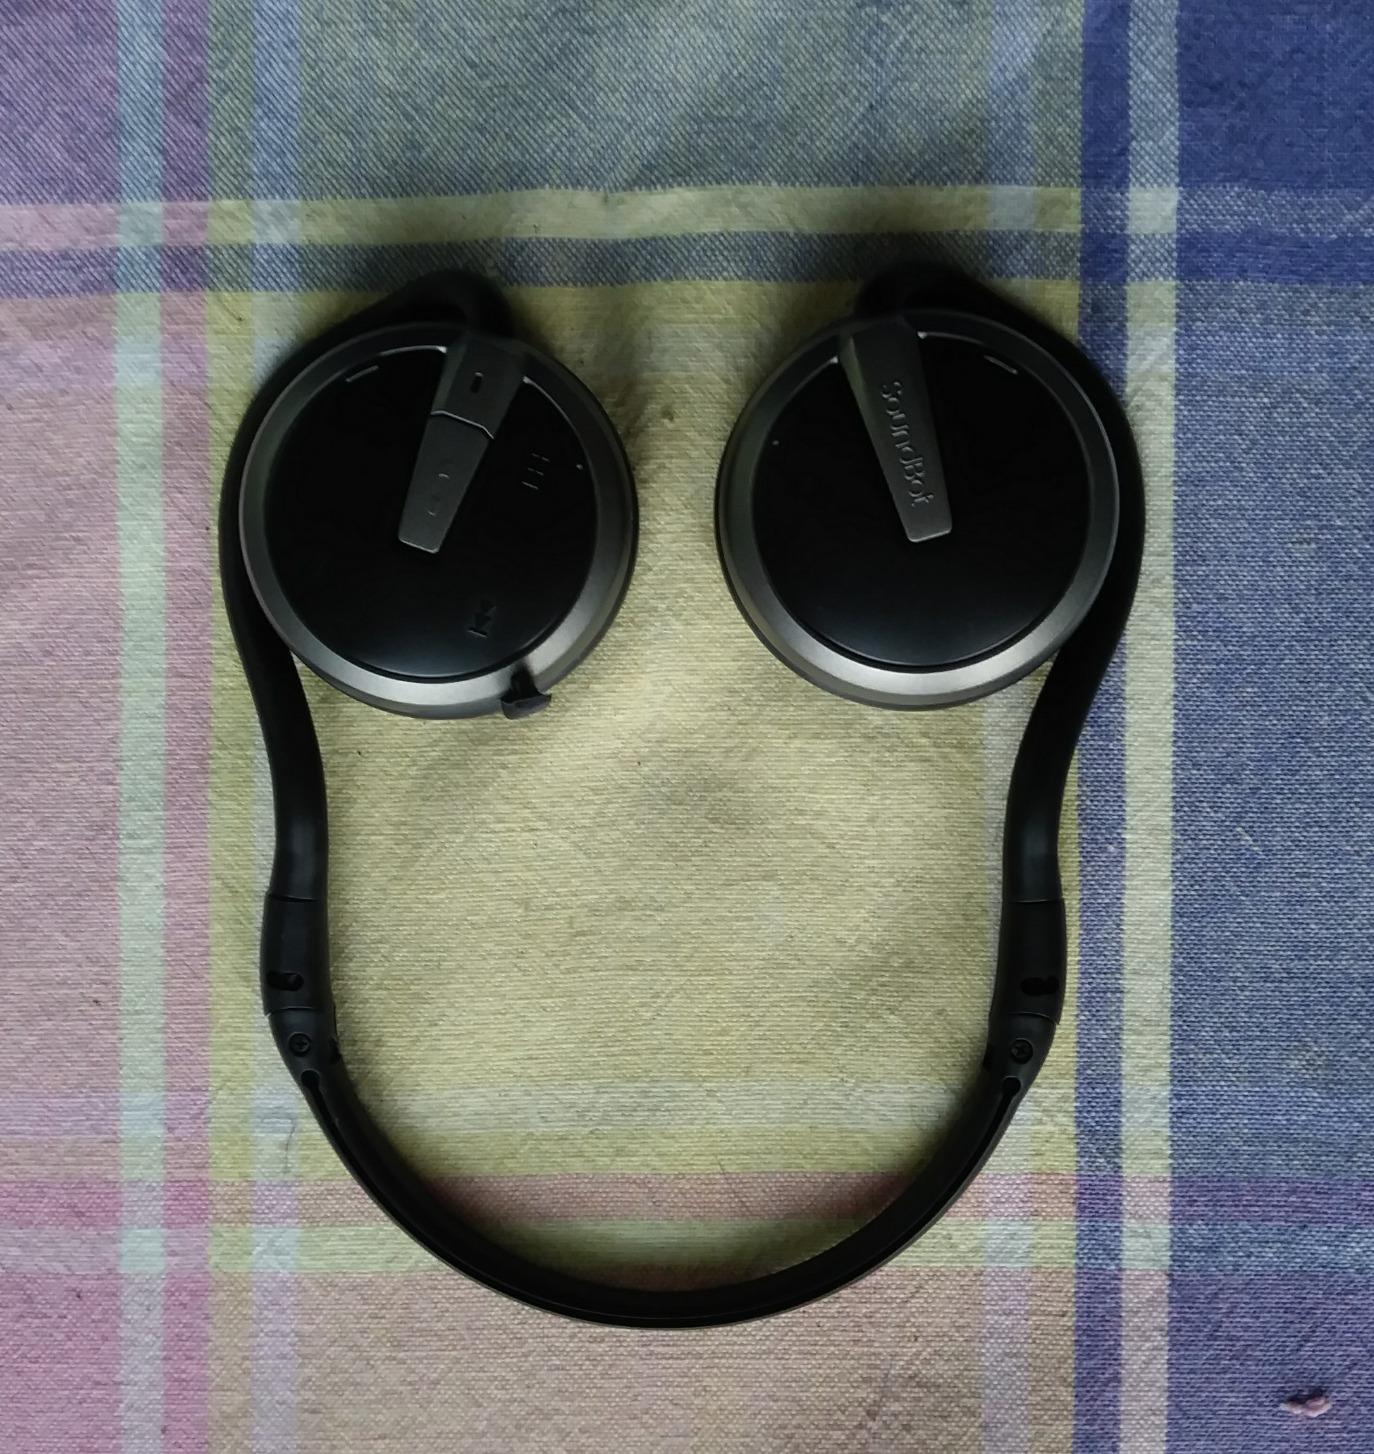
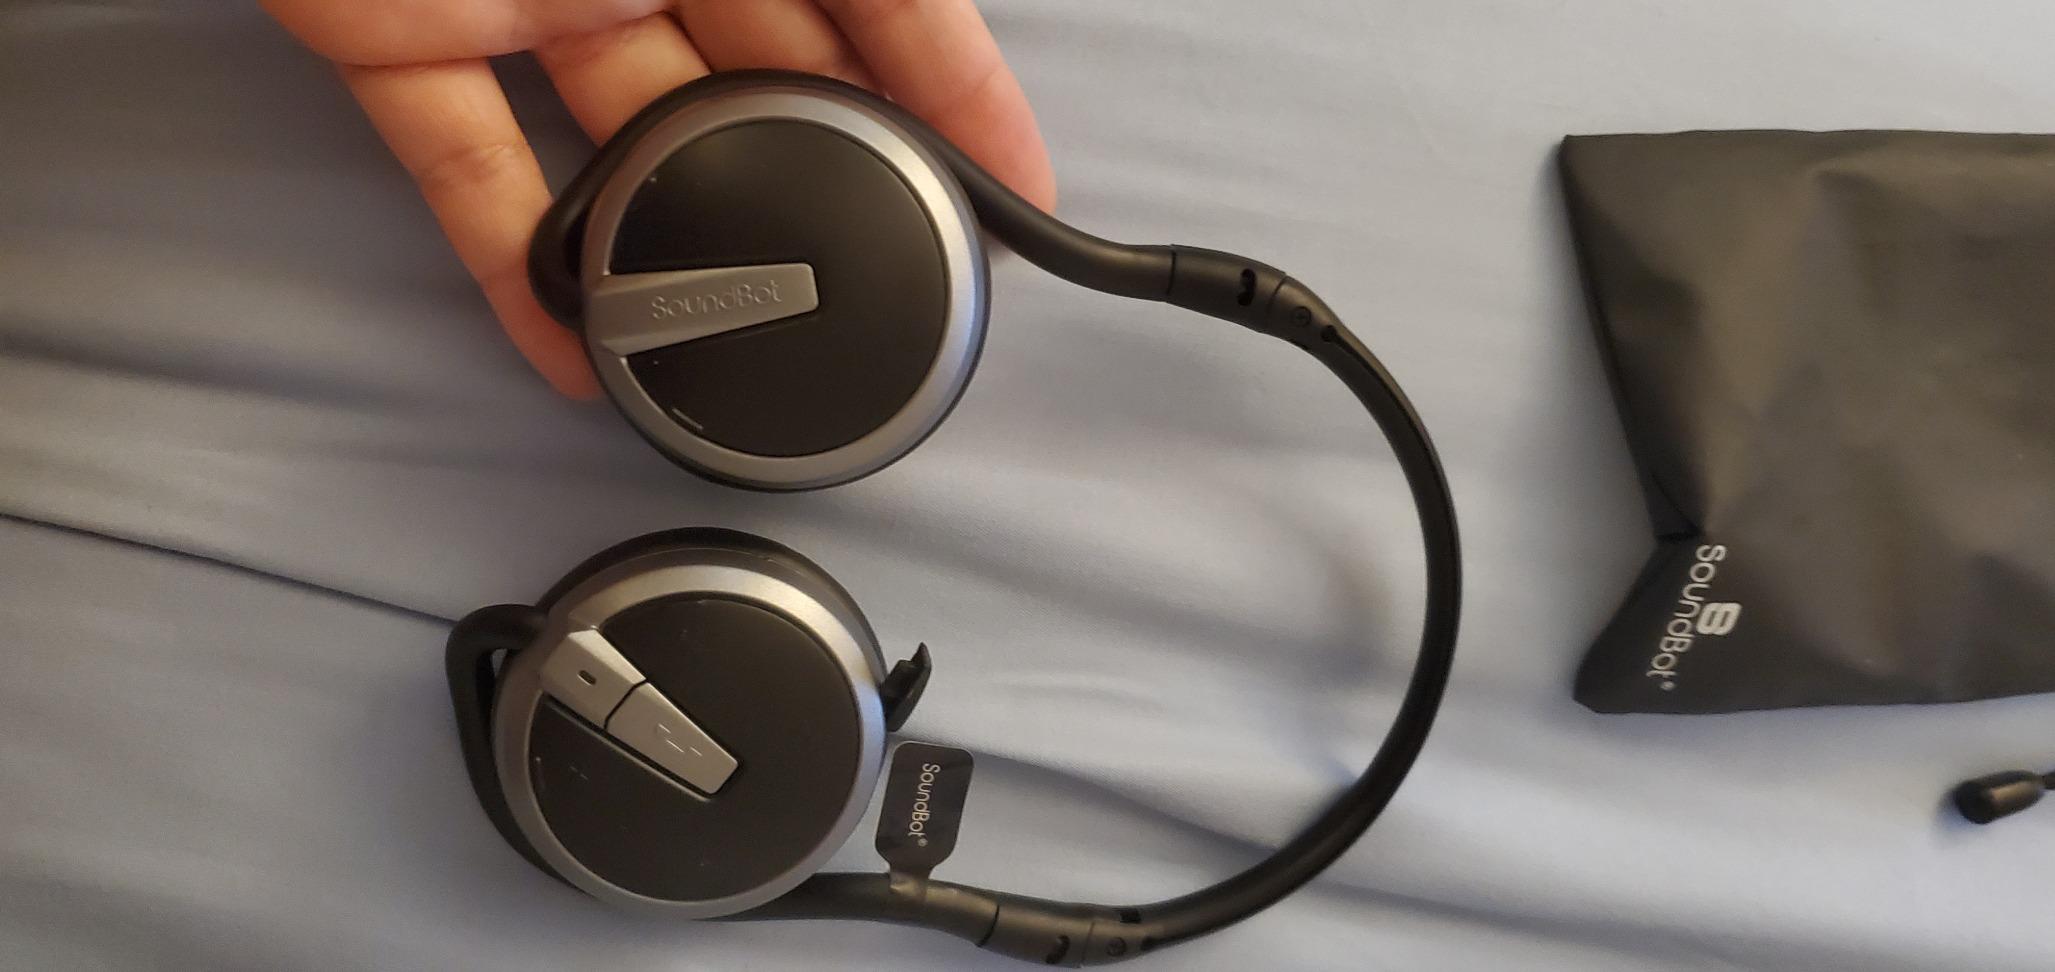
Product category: headphones
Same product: yes